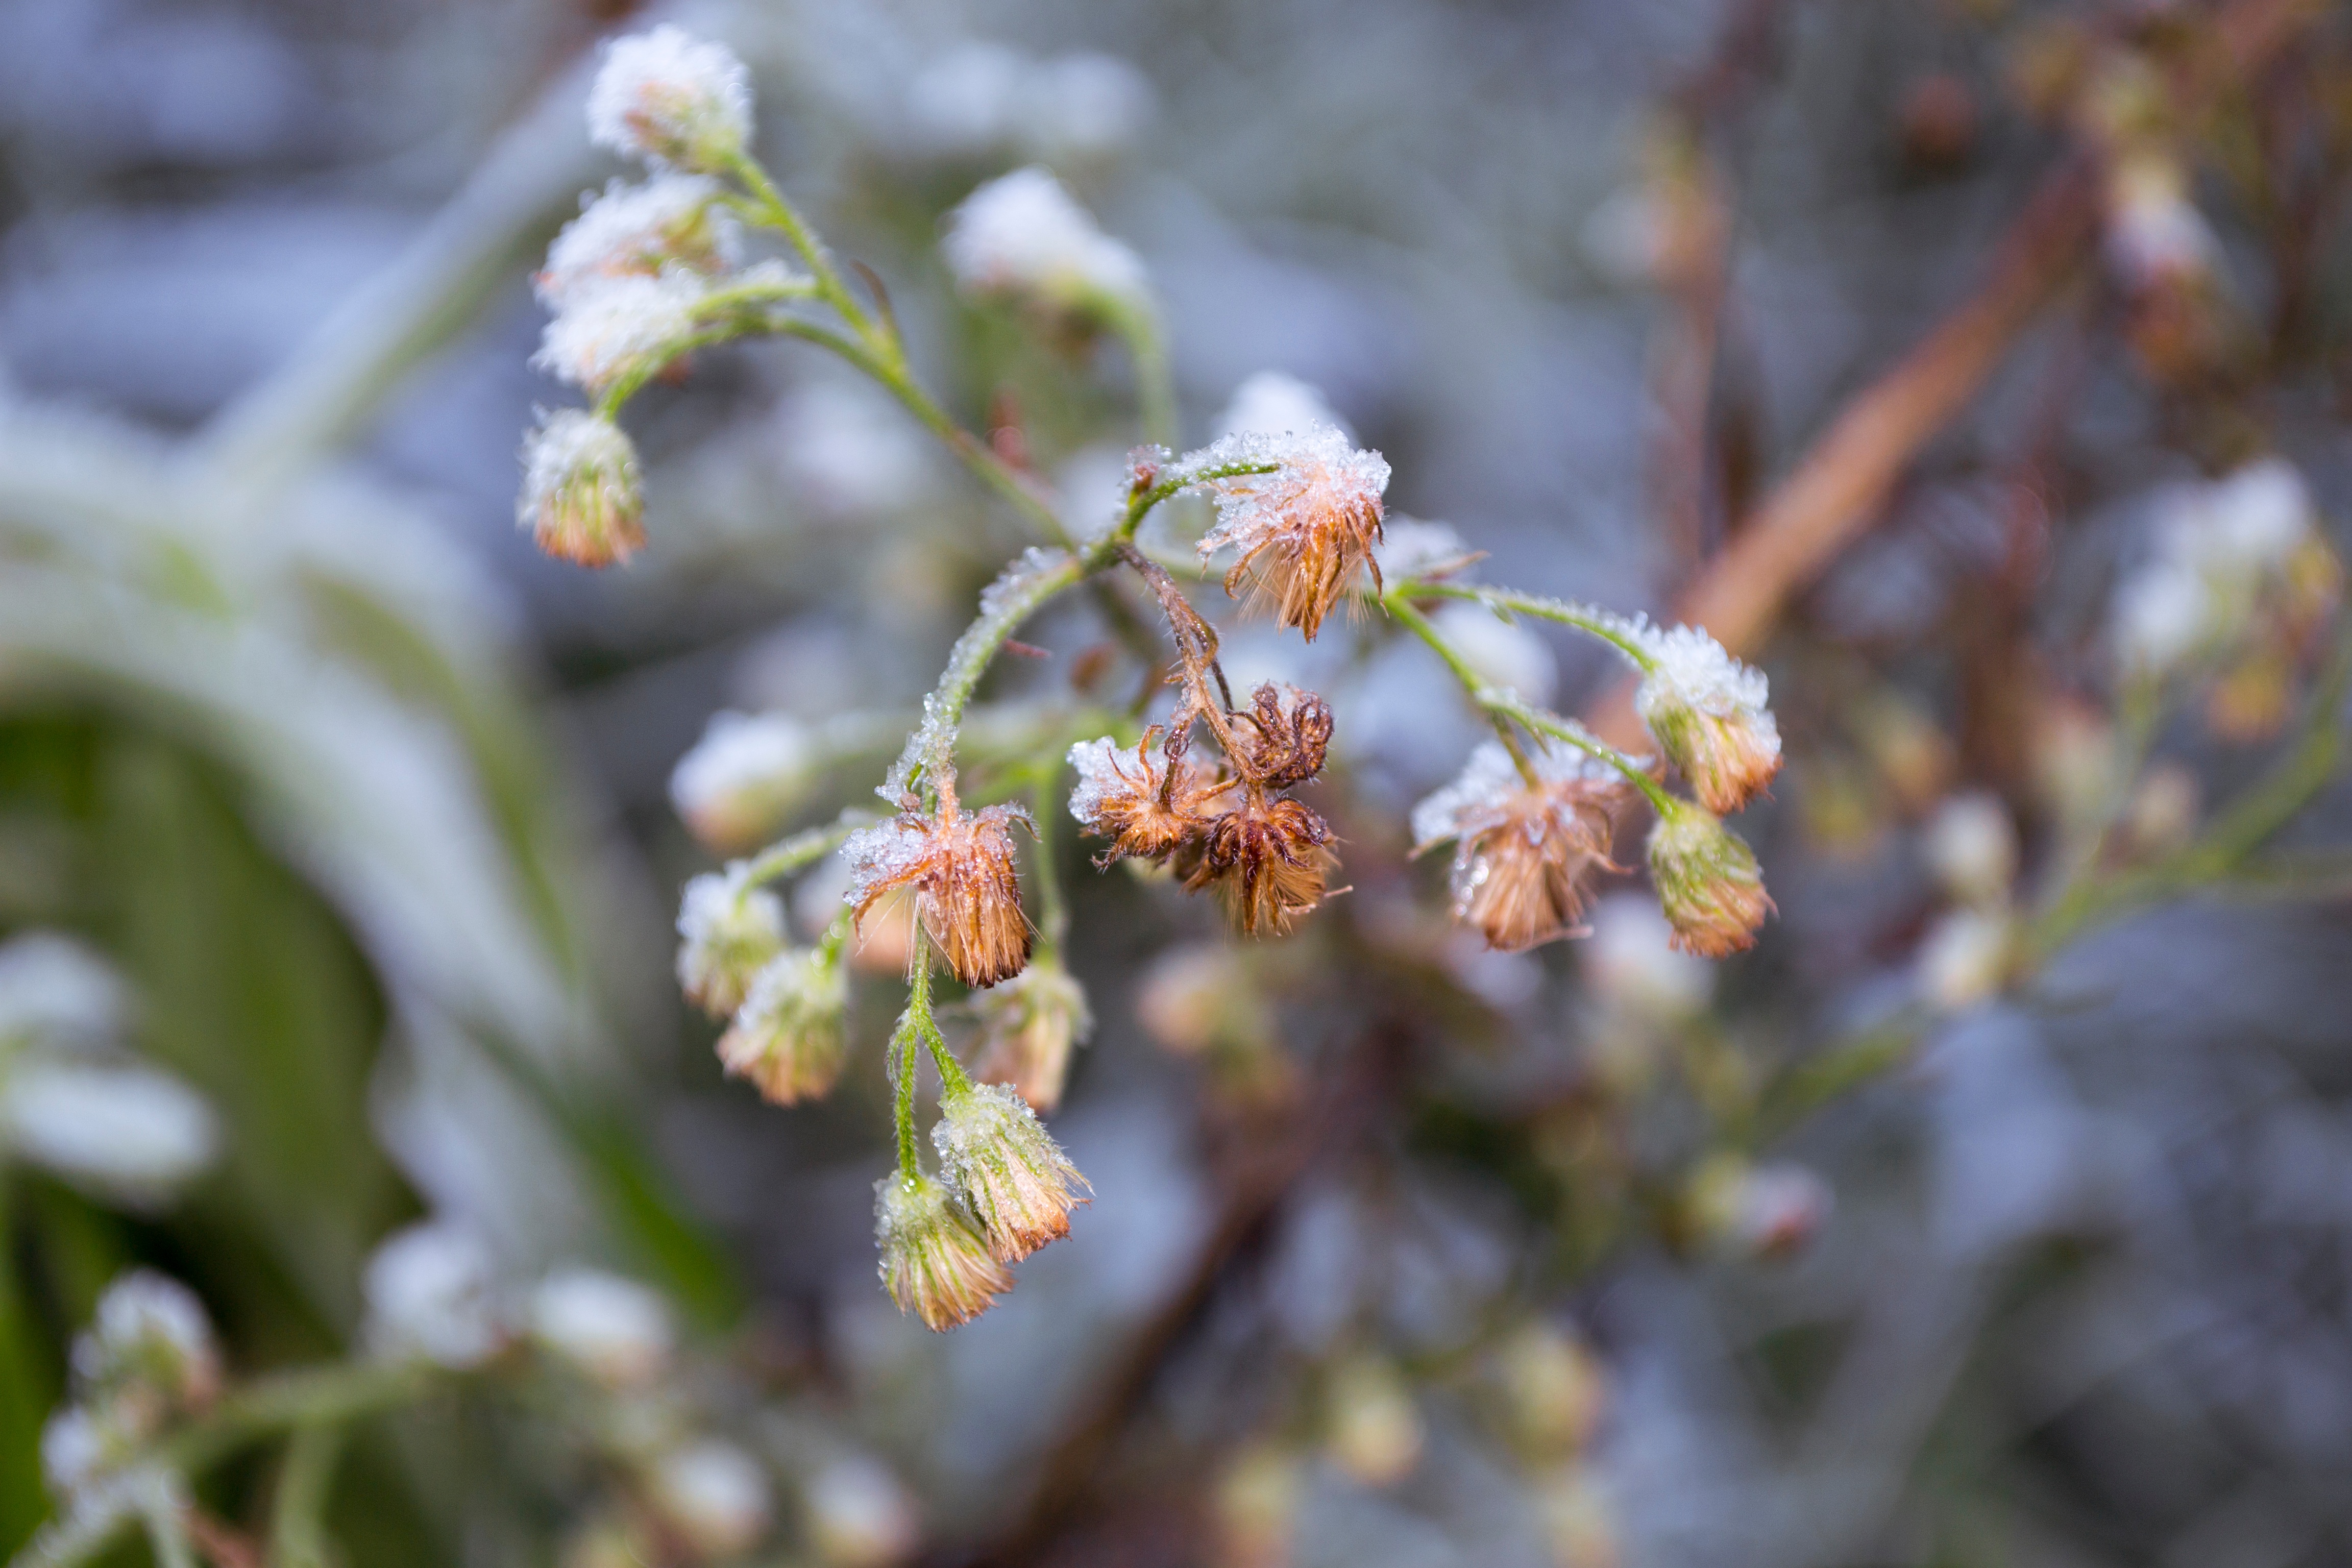
tree, nature, branch, blossom, plant, fruit, berry, leaf, flower, food, spring, produce, autumn, botany, flora, season, wildflower, shrub, bud, macro photography, flowering plant, woody plant, land plant